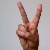
The image shows a hand gesture representing the letter 'V' in Indian Sign Language.